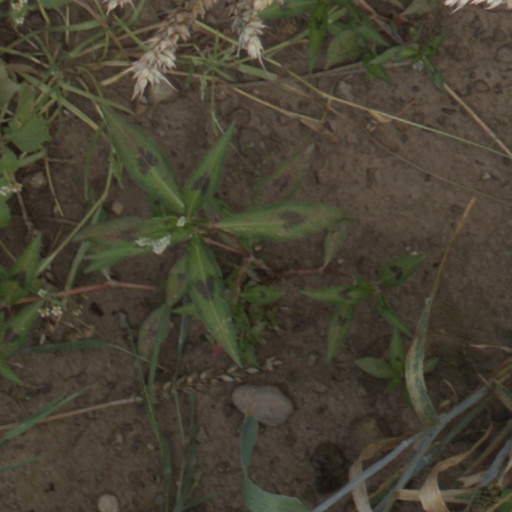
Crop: wheat